Answer in natural language. Considering the relative positions, is black rectangular stone countertop above or below black wooden spindleback chair (marked A)? Choose between the following options: below or above
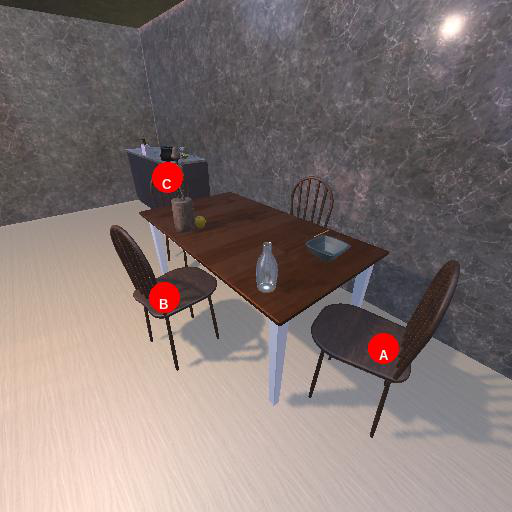
<answer>above</answer>